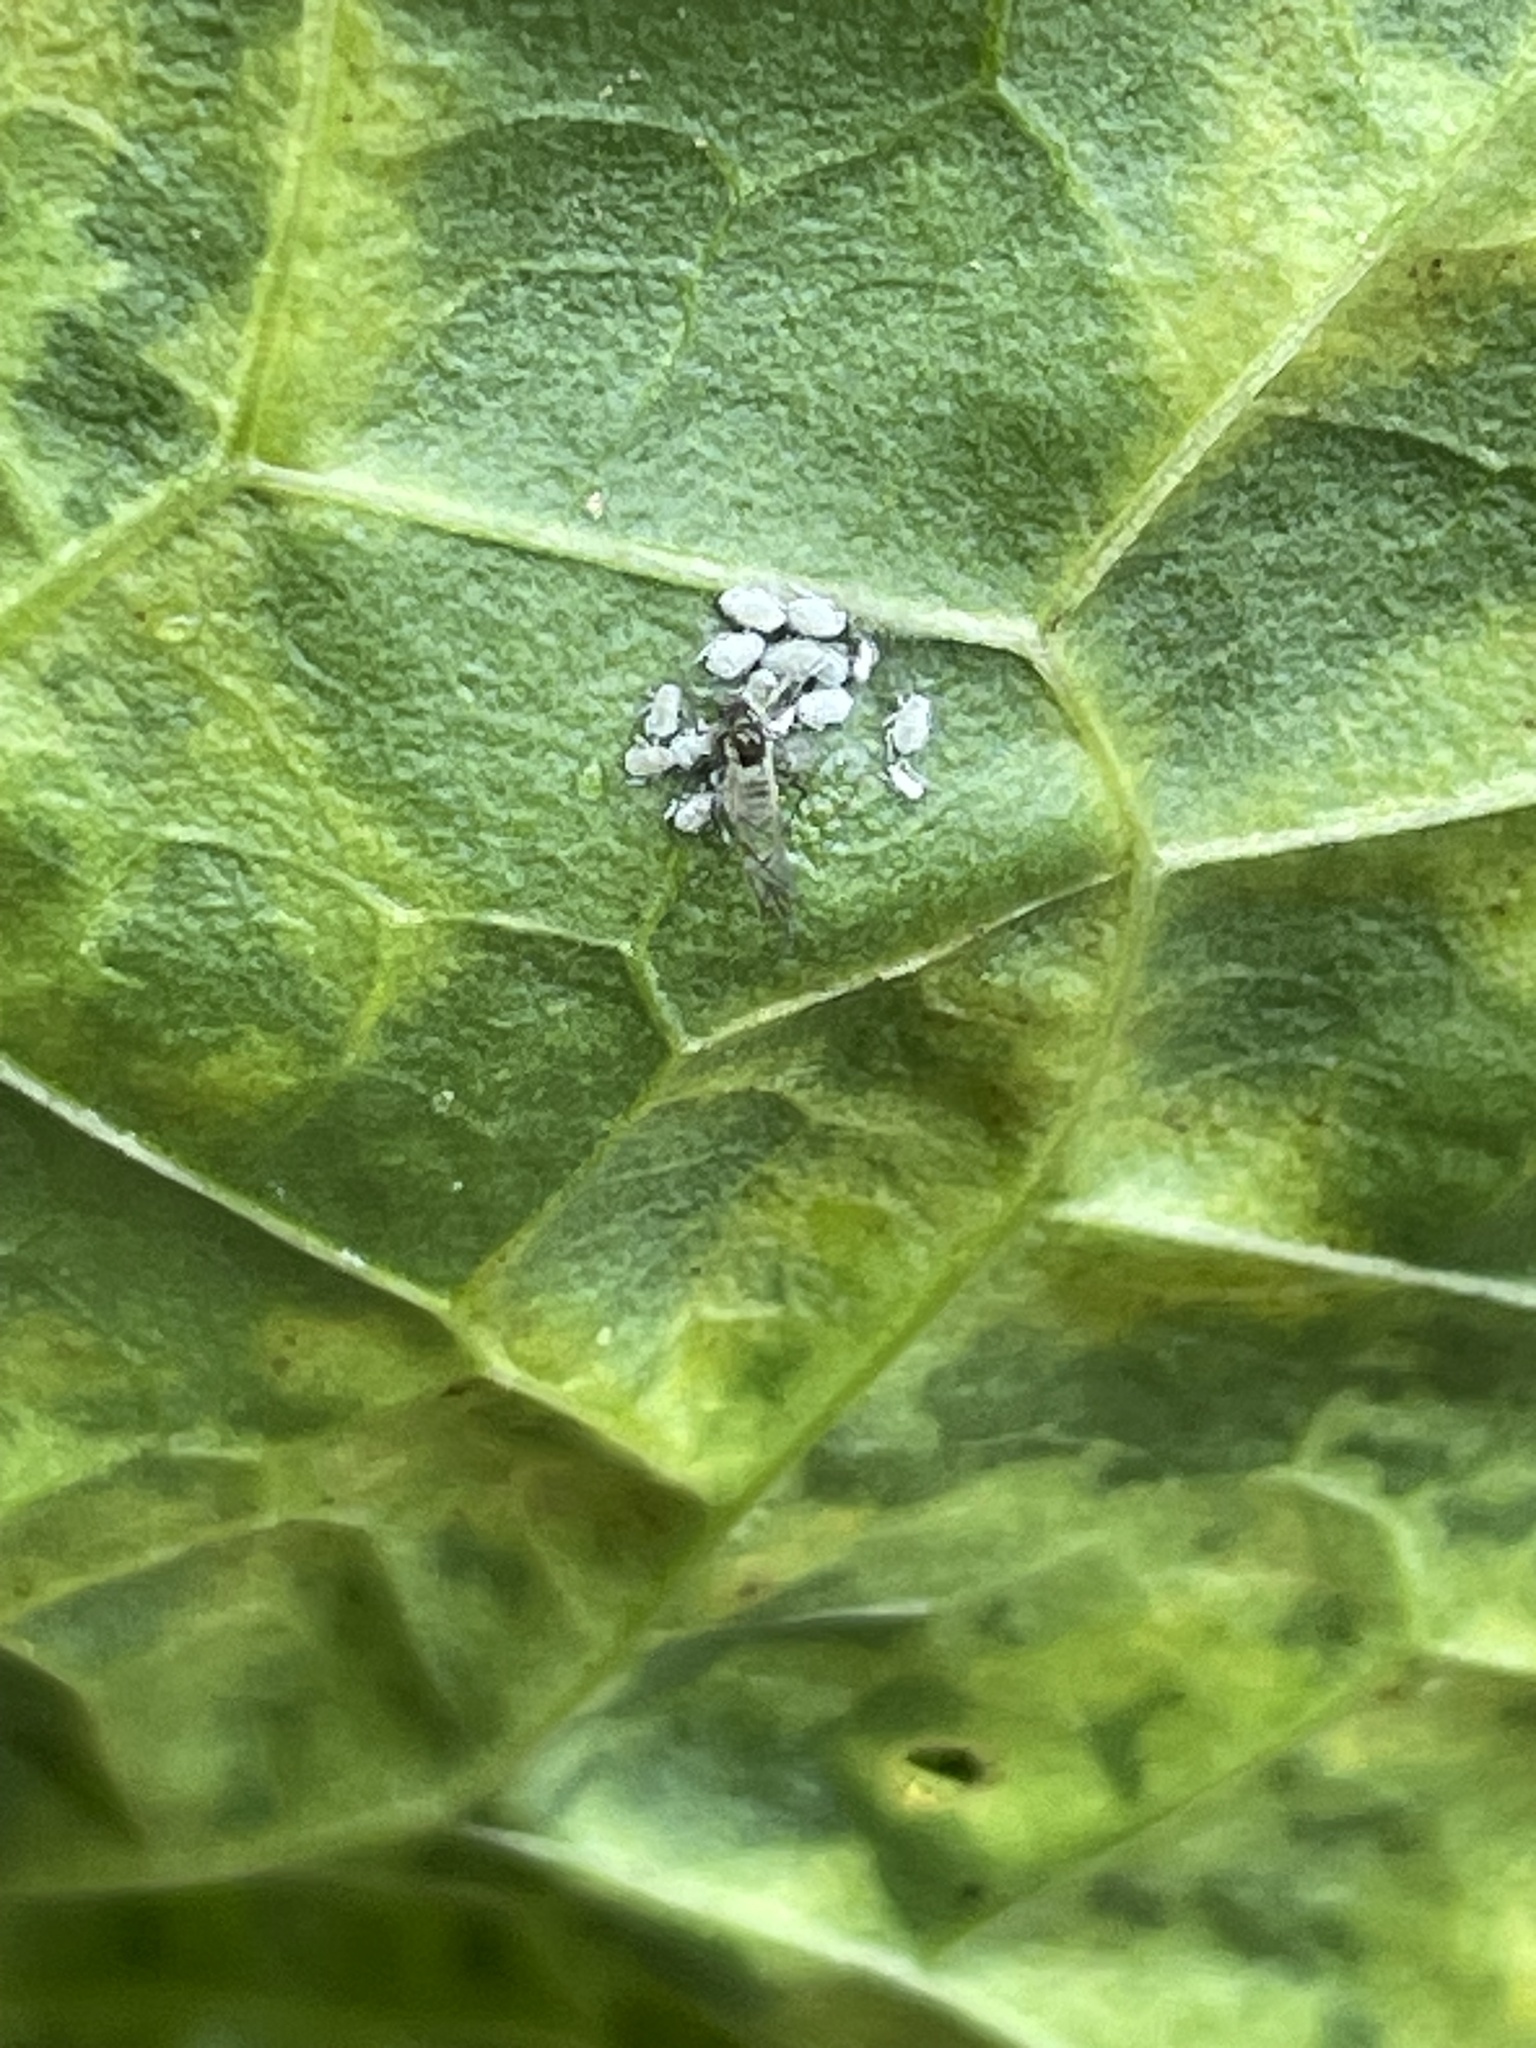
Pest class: cabbage_aphid